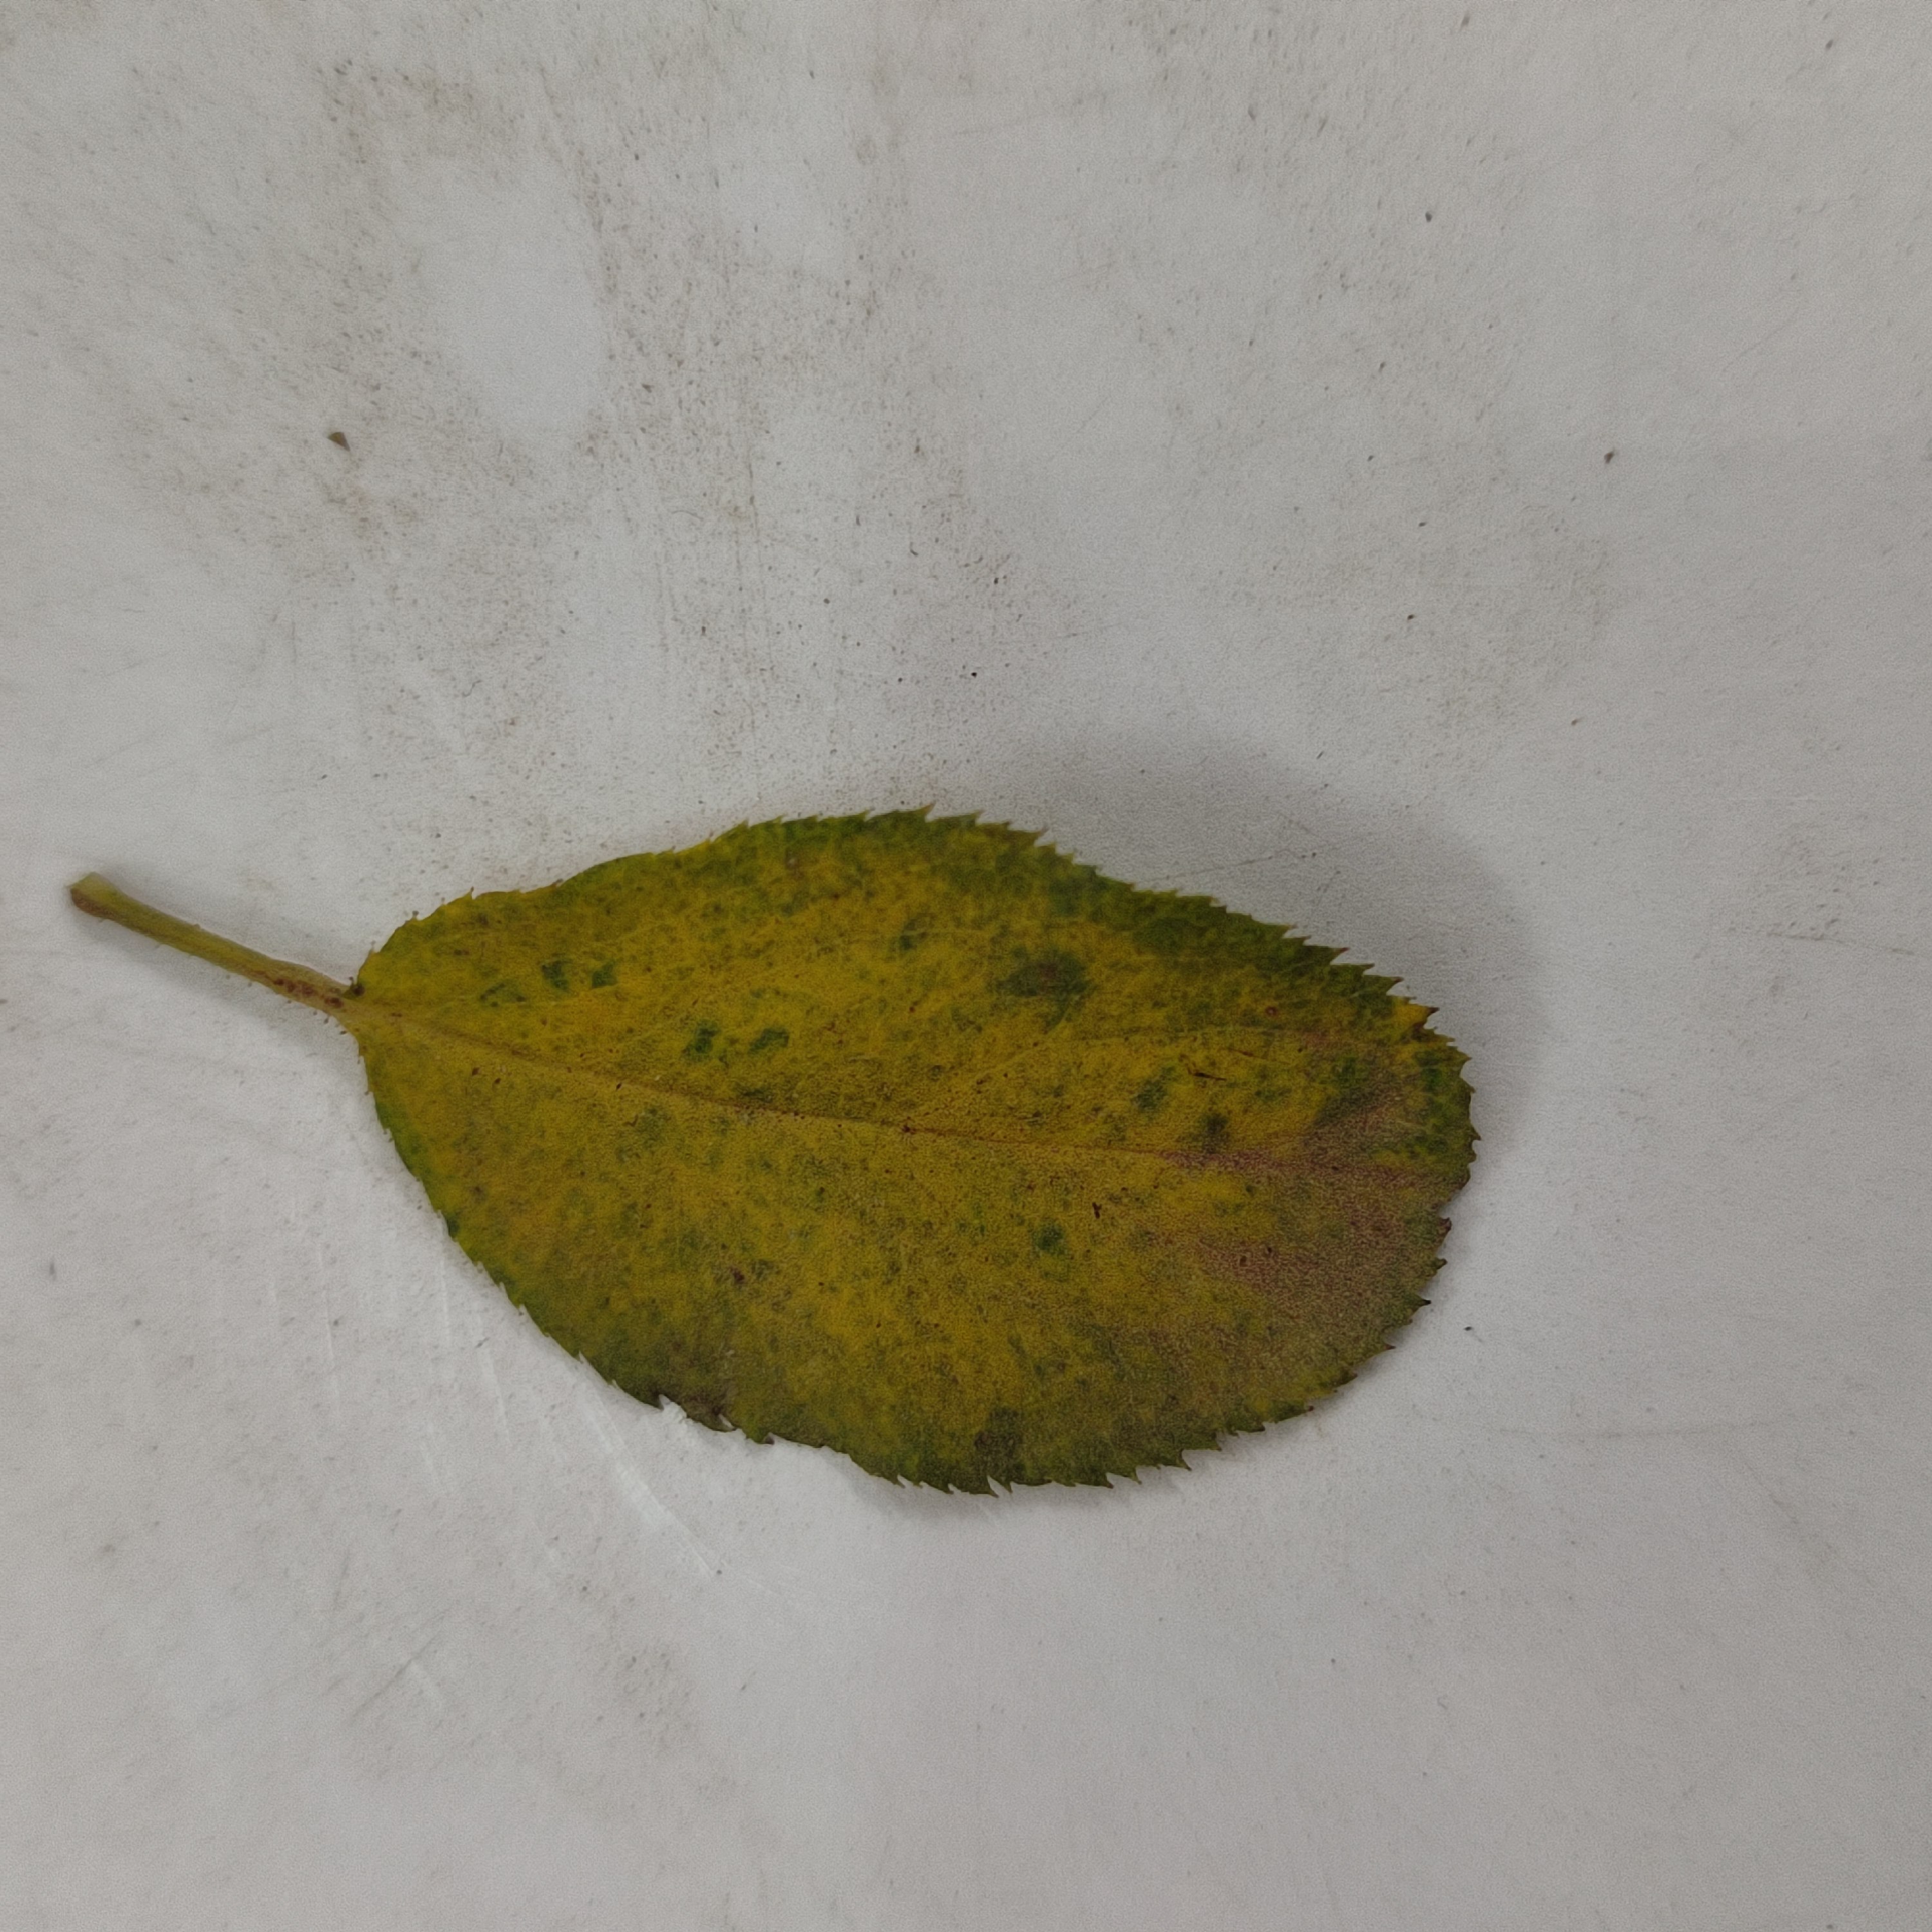
Label: Yellow Mosaic Virus